Nambudiri

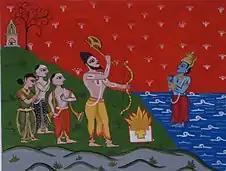
The Nambudiri associate their immigration to Kerala with the legendary creation of the region by Parashurama.

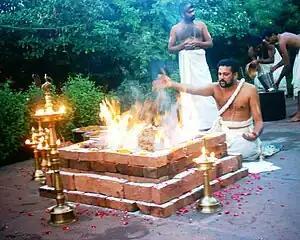
Nambūdiri Brahmin performing śrauta rites

Nambudiri mythology associates their immigration to Kerala from the banks of Narmada, Krishna, Kaveri rivers with the legendary creation of Kerala by Parashurama, the sixth avatar of Vishnu. According to this legend, the region was created when Parashurama threw his axe into the sea Although it is known that the present-day region of Kerala was once governed by the Chera dynasty, little information exists regarding its early ethnography.